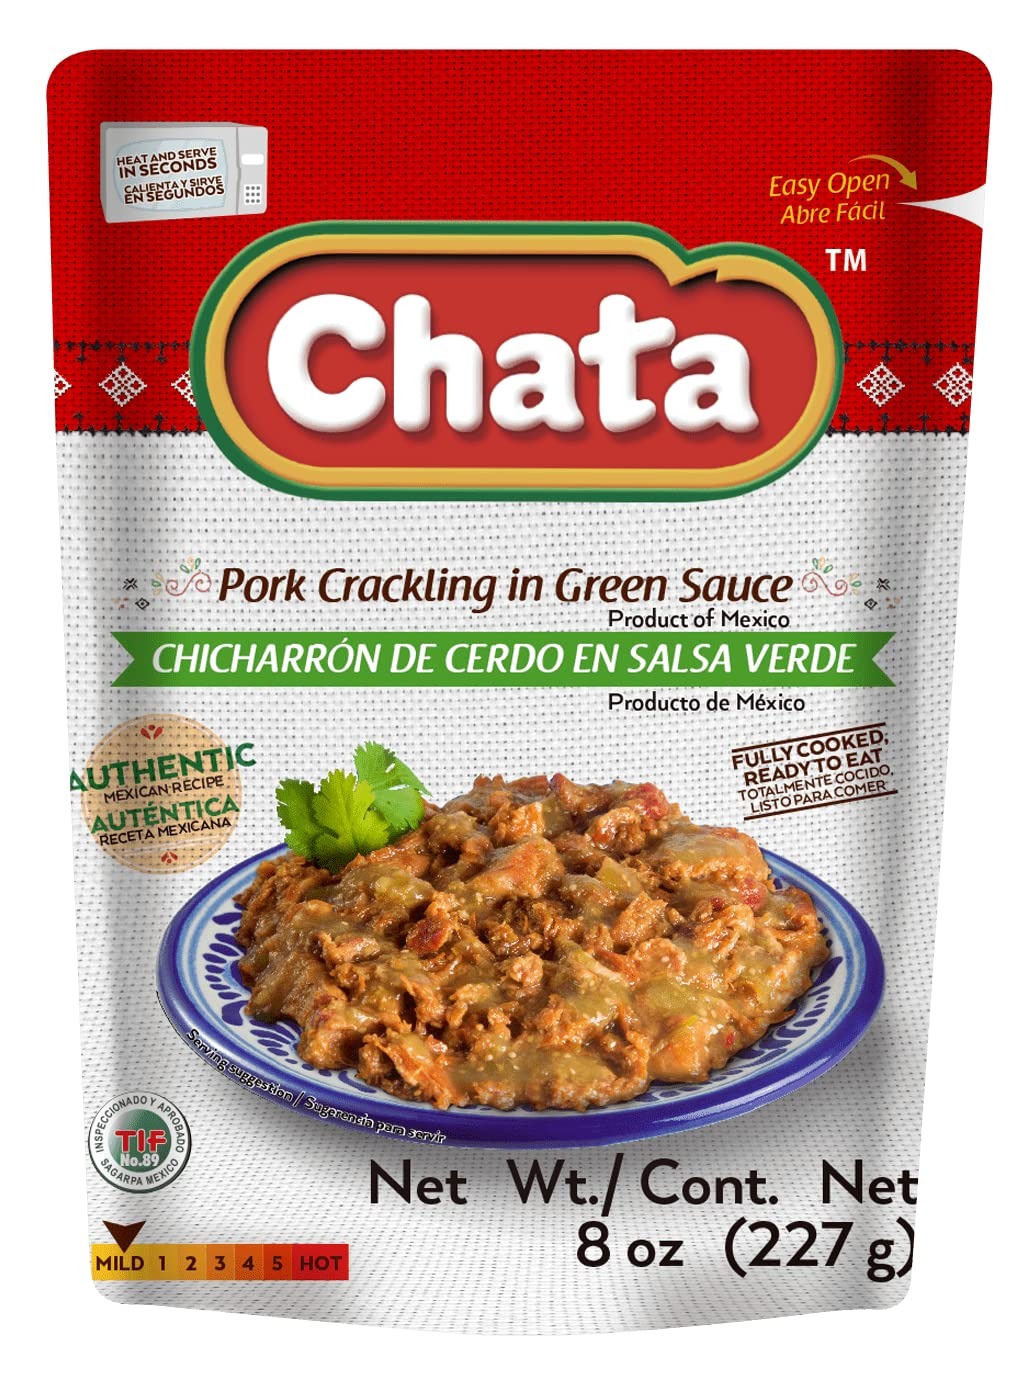
Item Name: Chata Pork Crackling in Salsa Verde, 8 oz, Pack of 3
Bullet Point 1: PACK SIZE: Customer will receive 3, 8 ounce pack
Bullet Point 2: STORAGE: Chata's delicious food products are conveniently packaged, practical to cook, and shelf stable - no refrigeration required before open! There is no easier way to taste the unique, homemade flavors of Mexico
Bullet Point 3: FROM OUR KITCHEN TO YOURS: Chata only uses safe processes and high-quality ingredients to ensure our authentic Mexican food is healthy, traditionally flavored, and ready to eat! Just heat, serve, and enjoy
Bullet Point 4: CLAIMS: Enjoy a fully cooked meal with authentic Mexican flavor, easy-open packaging, and microwaveable convenience. It's gluten-free, preservative-free, and packed with real protein—all with no spice, making it perfect for everyone!
Bullet Point 5: QUALITY INGREDIENTS: Made with authentic spices and carefully selected ingredients, our products deliver delicious flavor in every bite. Customize with your favorite toppings for a unique experience every time.
Bullet Point 6: HEATING INSTRUCTIONS: Simply open the bag, pour the contents into a pan, and heat for 2 minutes for the best flavor. Prefer the microwave? Just heat the open bag directly in the microwave for 45 seconds, and you’re ready to serve.
Bullet Point 7: COUNTRY OF ORIGIN: Mexico
Value: 3.0
Unit: Count

Price: 14.66